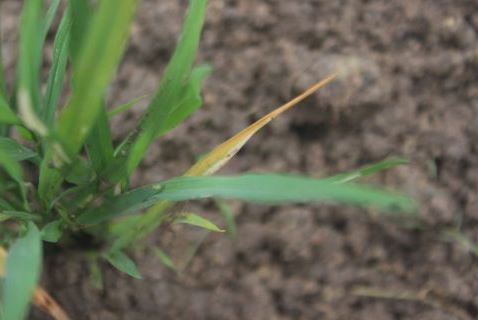
Disease: Tungro